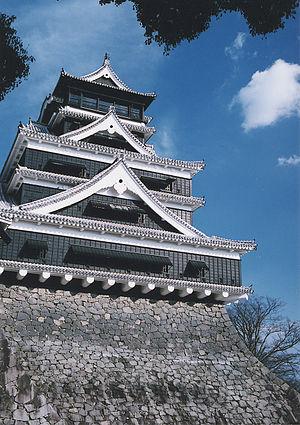
Kumamoto est une ville japonaise, capitale et ville la plus peuplée de la préfecture de Kumamoto, dans l'ouest de l'île de Kyūshū, sur la côte est de la mer d'Ariake qui la sépare de la préfecture de Nagasaki. C'est aussi la troisième ville la plus peuplée du sud du Japon, après Fukuoka et Kitakyūshū.